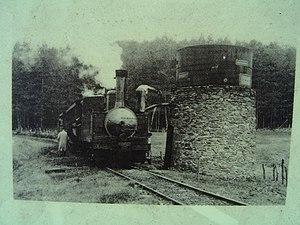
La compagnie des tramways de la Corrèze est le nom de la compagnie à laquelle a été concédée le réseau d'intérêt local à voie métrique du département de la Corrèze et exploité de 1912 à 1960. Cette compagnie est formée par MM. Etienne et Gilbert Planche. Son siège est à Lyon.
Lafage-sur-Sombre est une commune française située dans le département de la Corrèze en région Nouvelle-Aquitaine.